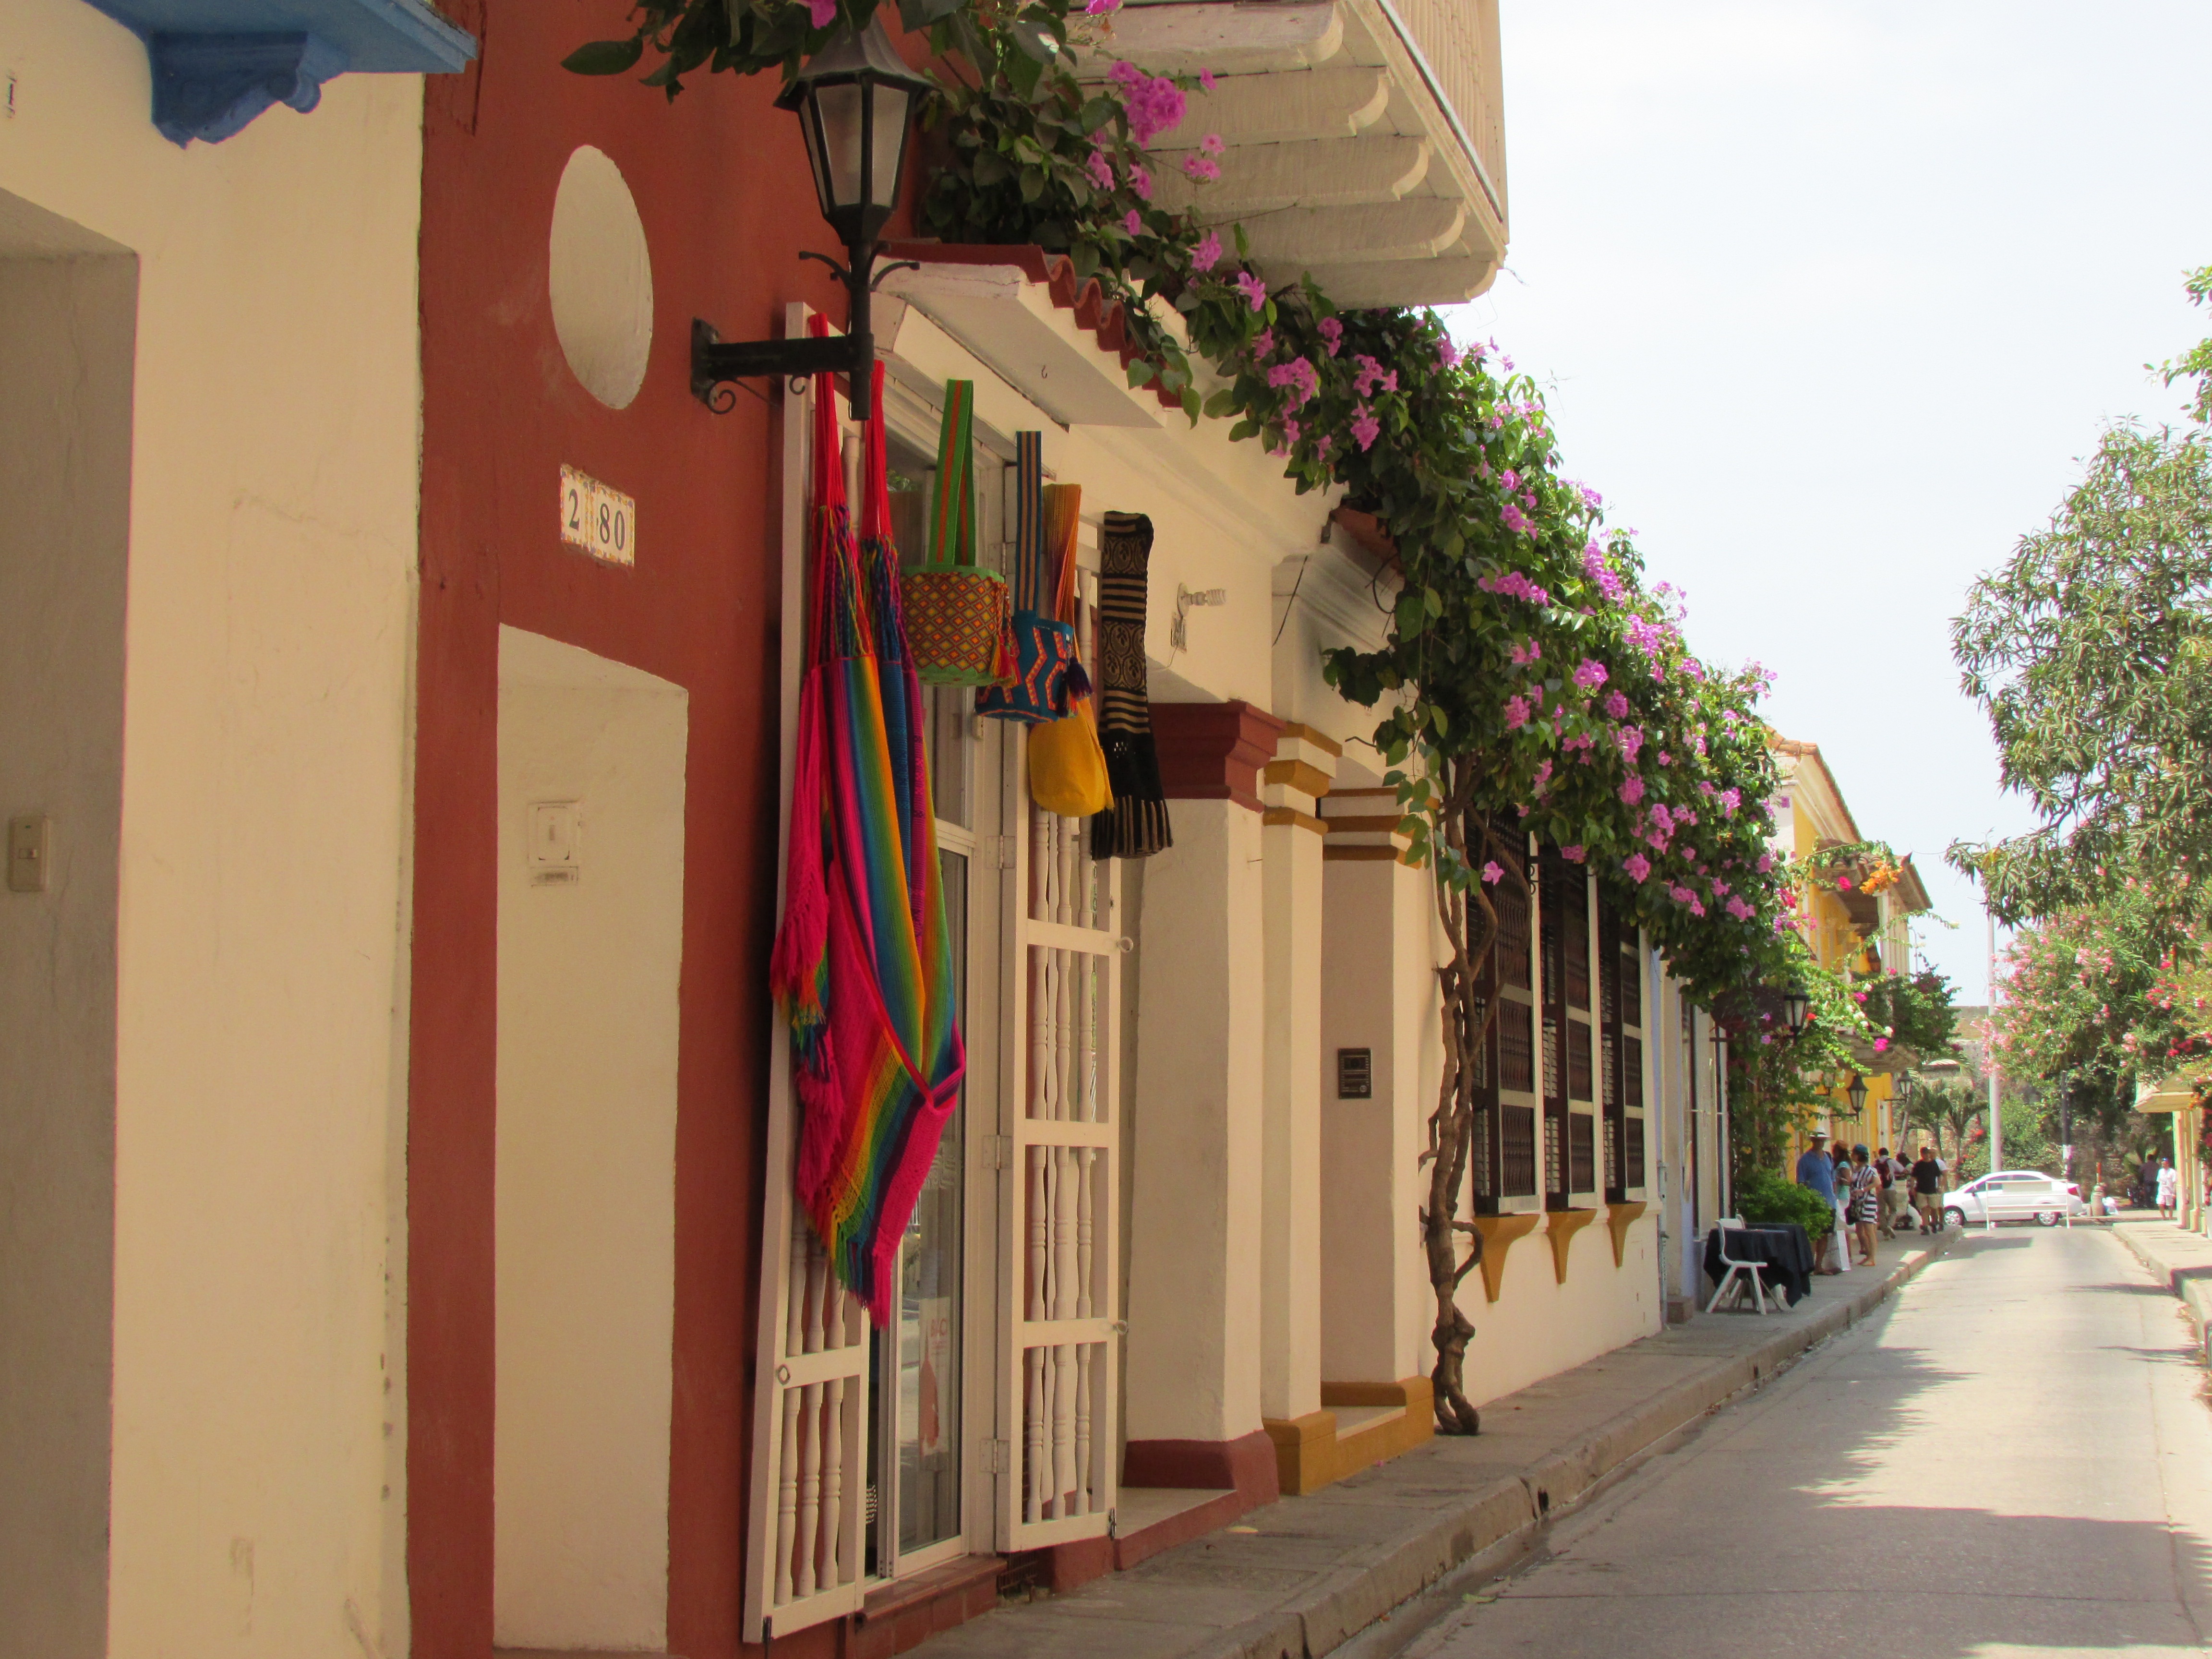
road, street, house, town, old, wall, fresh, sunny, colombia, neighbourhood, facades, cartagena de indias